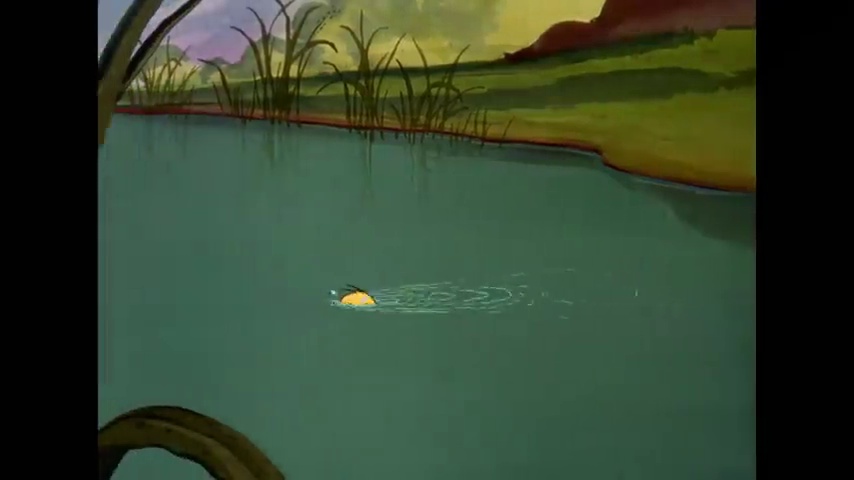
Portrait style: Cartoon Portrait